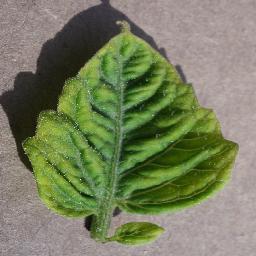
Label: Tomato___Tomato_Yellow_Leaf_Curl_Virus